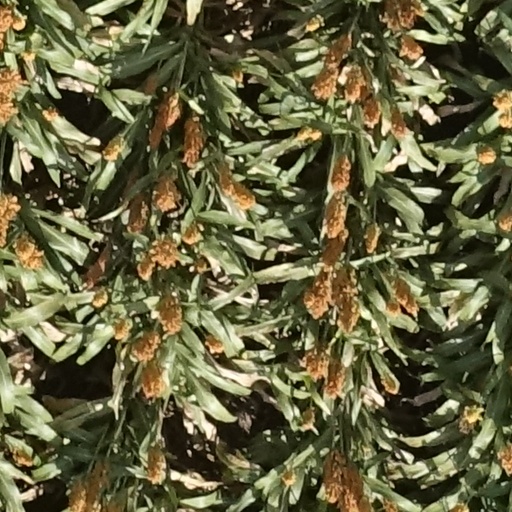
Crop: sorghum